Sky position (RA, Dec in degrees): 325.637, -7.627
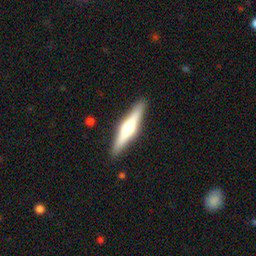
Galaxy morphology: Edge-on Galaxies with Bulge